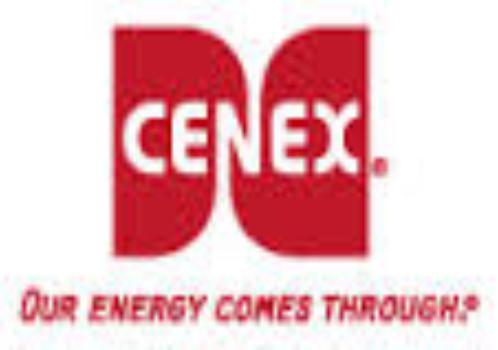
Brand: Cenex
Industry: Others